Ottoman cruiser Hamidiye

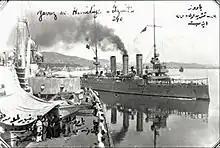
Ottoman cruiser "Hamidiye" (right) as seen from the battlecruiser at the İzmit Naval Base in the Sea of Marmara

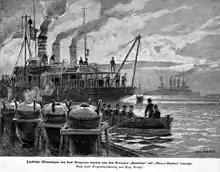
Türkische Minenleger vor dem Bosporus werden um 1915 von den Kreuzern HAMIDIJE und BERC-I-SATWET bewacht

During World War I, it fought against the Russian Navy in Black Sea and joined and in maintaining control over Black Sea lanes and ports. It engaged in numerous naval battles, was hit many times. "Hamidiye" conducted a series of operations in company with "Yavûz" and "Midilli"; on 23 September 1914, "Hamidiye" sailed with "Yavûz" to Trebizond to escort three transports. In November it bombarded military installations at Russian port Tuapse. The ship sortied again in January 1915 along with "Midilli"; on 9 January the two ships accidentally encountered the Russian fleet off Yalta. In the brief engagement, "Midilli" hit the Russian battleship once. On their return they were pursued by ships of the Russian fleet. The recently repaired "Yavûz" steamed out of the Bosporus to cover the arrival of "Hamidiye" and "Midilli" and force off the pursuing Russians.